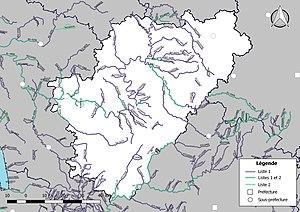
Classement des cours d'eau du département de la Charente (France) au titre de la continuité écologique (article L214.17 I du Code de l'environnement).
Le réseau hydrographique de la Charente est l'ensemble des éléments naturels ou artificiels, drainant le territoire du département de la Charente. Il regroupe ainsi des cours d'eau ou canaux situés entièrement ou partiellement en Charente.